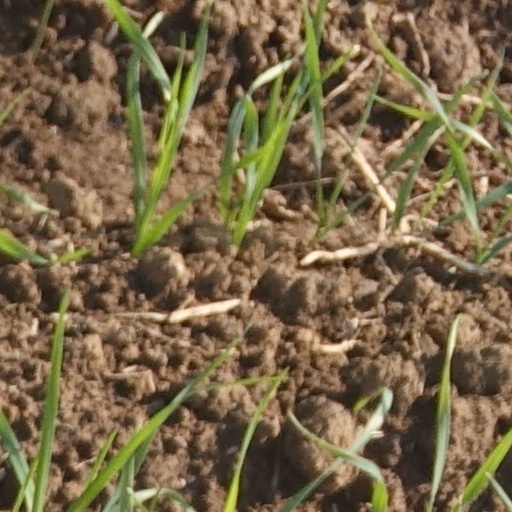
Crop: wheat